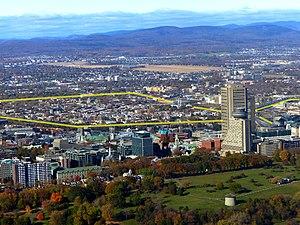
Le Vieux-Limoilou est un des 35 quartiers de la ville de Québec, et un des neuf qui sont situés dans l'arrondissement La Cité–Limoilou.